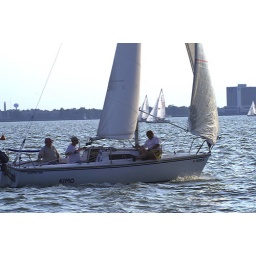
Clear Lake, Texas Wednesday sail boat races in 2006